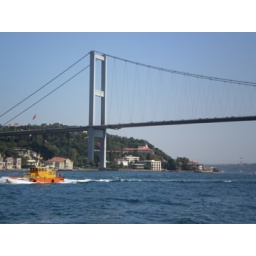
Suspension bridge over the Bosphorus Strait in Istanbul. This is body of water devides Europe and Asia